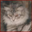
Label: cat